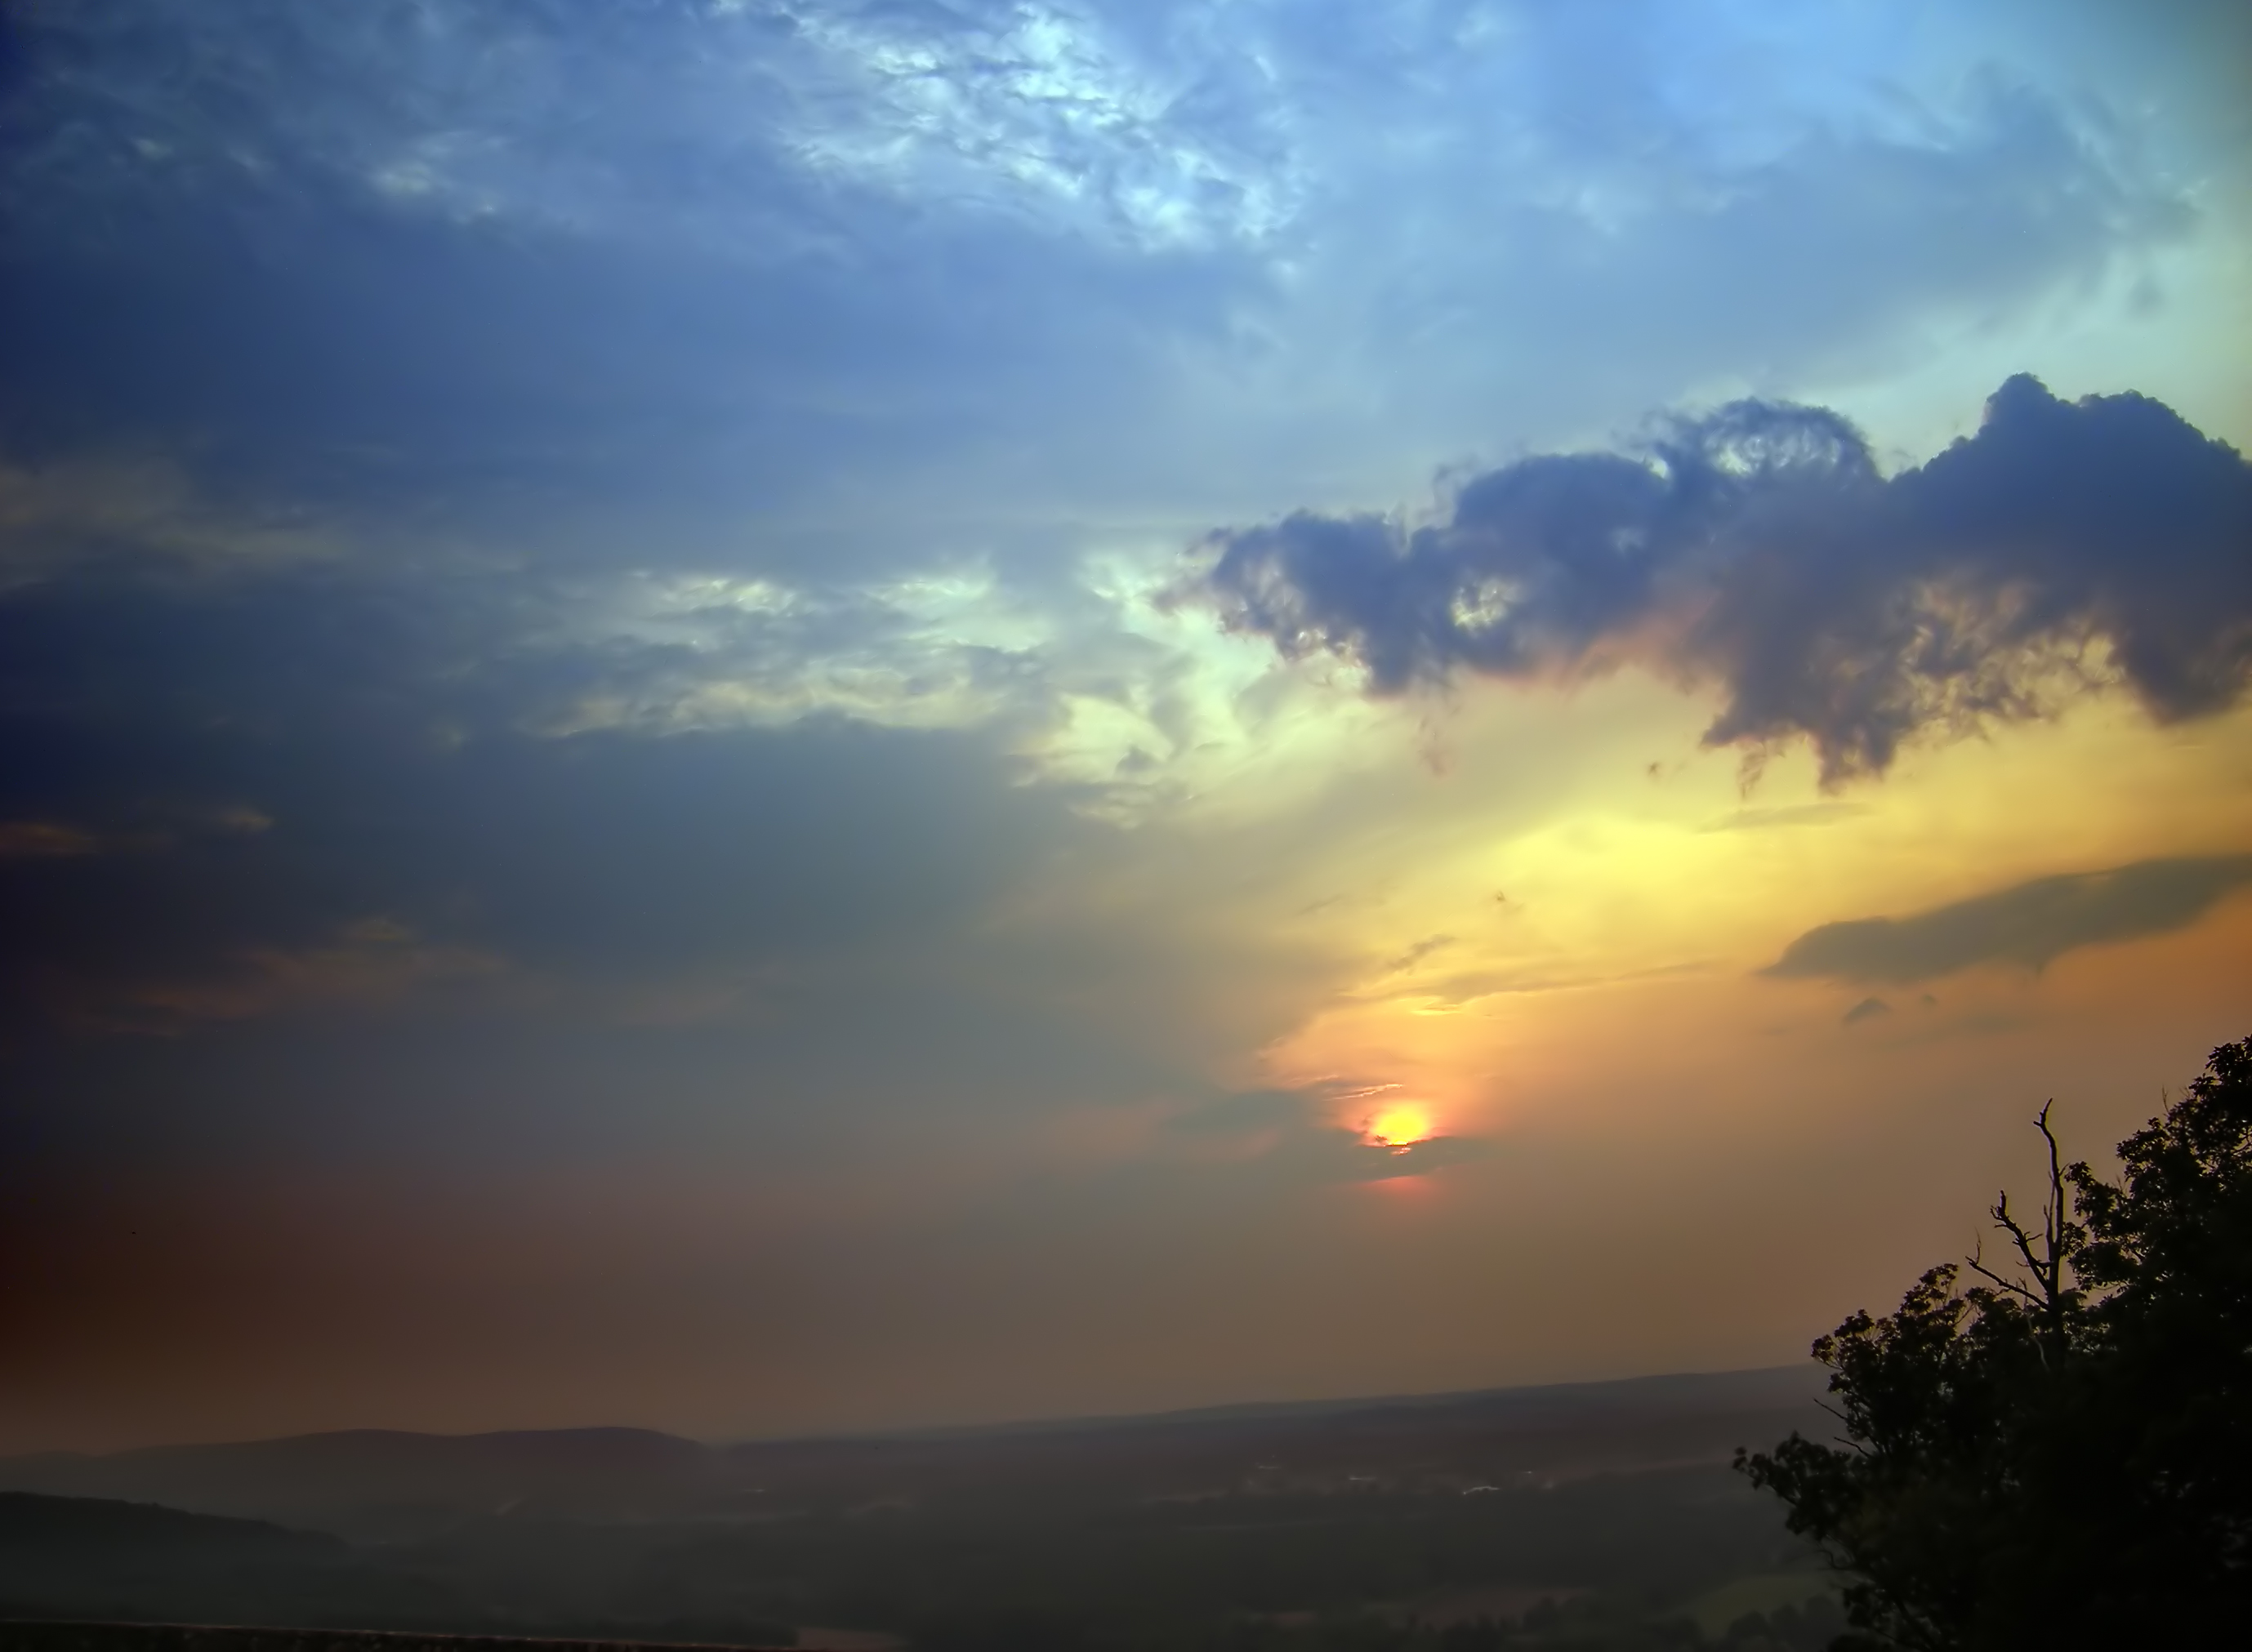
sea, horizon, cloud, sky, sun, sunrise, sunset, sunlight, morning, dawn, atmosphere, dusk, evening, spring, weather, haze, creativecommons, clouds, afterglow, meteorological phenomenon, atmospheric phenomenon, red sky at morning